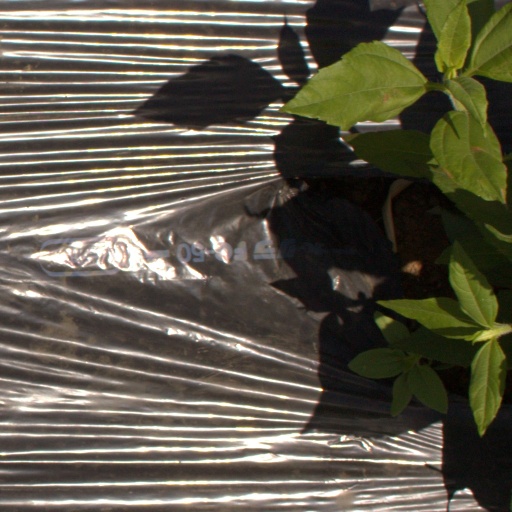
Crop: Jerusalem artichoke